Academy Museum of Motion Pictures

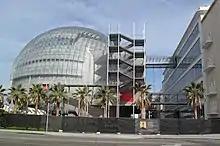
The Sphere at the Academy Museum of Motion Pictures in March 2021.

The Academy Museum of Motion Pictures is a film museum opened in 2021 located in Los Angeles, California. The first large-scale museum of its kind in the United States, it houses more than 13 million objects, and is dedicated to the history, science, and cultural impact of the film industry.